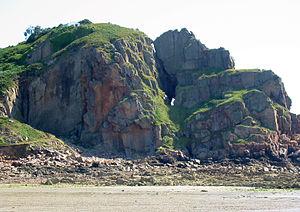
Le Ouaisné, Saint-Brélade, Jersey, 24 juillet 2009
La Cotte est un site moustérien situé le long de la côte de Saint-Brélade sur l'île de Jersey.